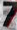
Number: 7